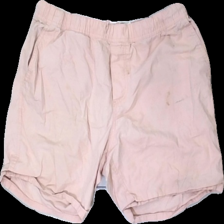
View: front
Type: Shorts
Category: Ladies
Brand: H&M
Brand text on label: DIVIDED
Colors: Pink
Material: 100% Cotton
Cut: Cropped
Size: M
Stains: Major
Damage: stains
Damage location: middle center
Damage 2: stains
Damage 2 location: middle right
Damage 3: stains
Damage 3 location: middle right
Price range: <50
Recommended usage: Recycle
Description: Pink short shorts